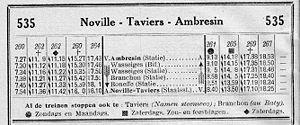
La ligne Taviers - Boneffe - Ambresin est la première ligne privée d'intérêt local concédée par l'État belge au sénateur Joseph-Emmanuel Zaman, un industriel résidant au château de Wasseiges et ayant notamment construit sa fortune en fondant la sucrerie d'Ambresin, puis dans diverses activités telles que les carrières de Quenast ou les « Établissements Agricoles d'Uccle », une magnanerie située à Forest, en région bruxelloise ou encore la Société Anonyme la Métallurgique.